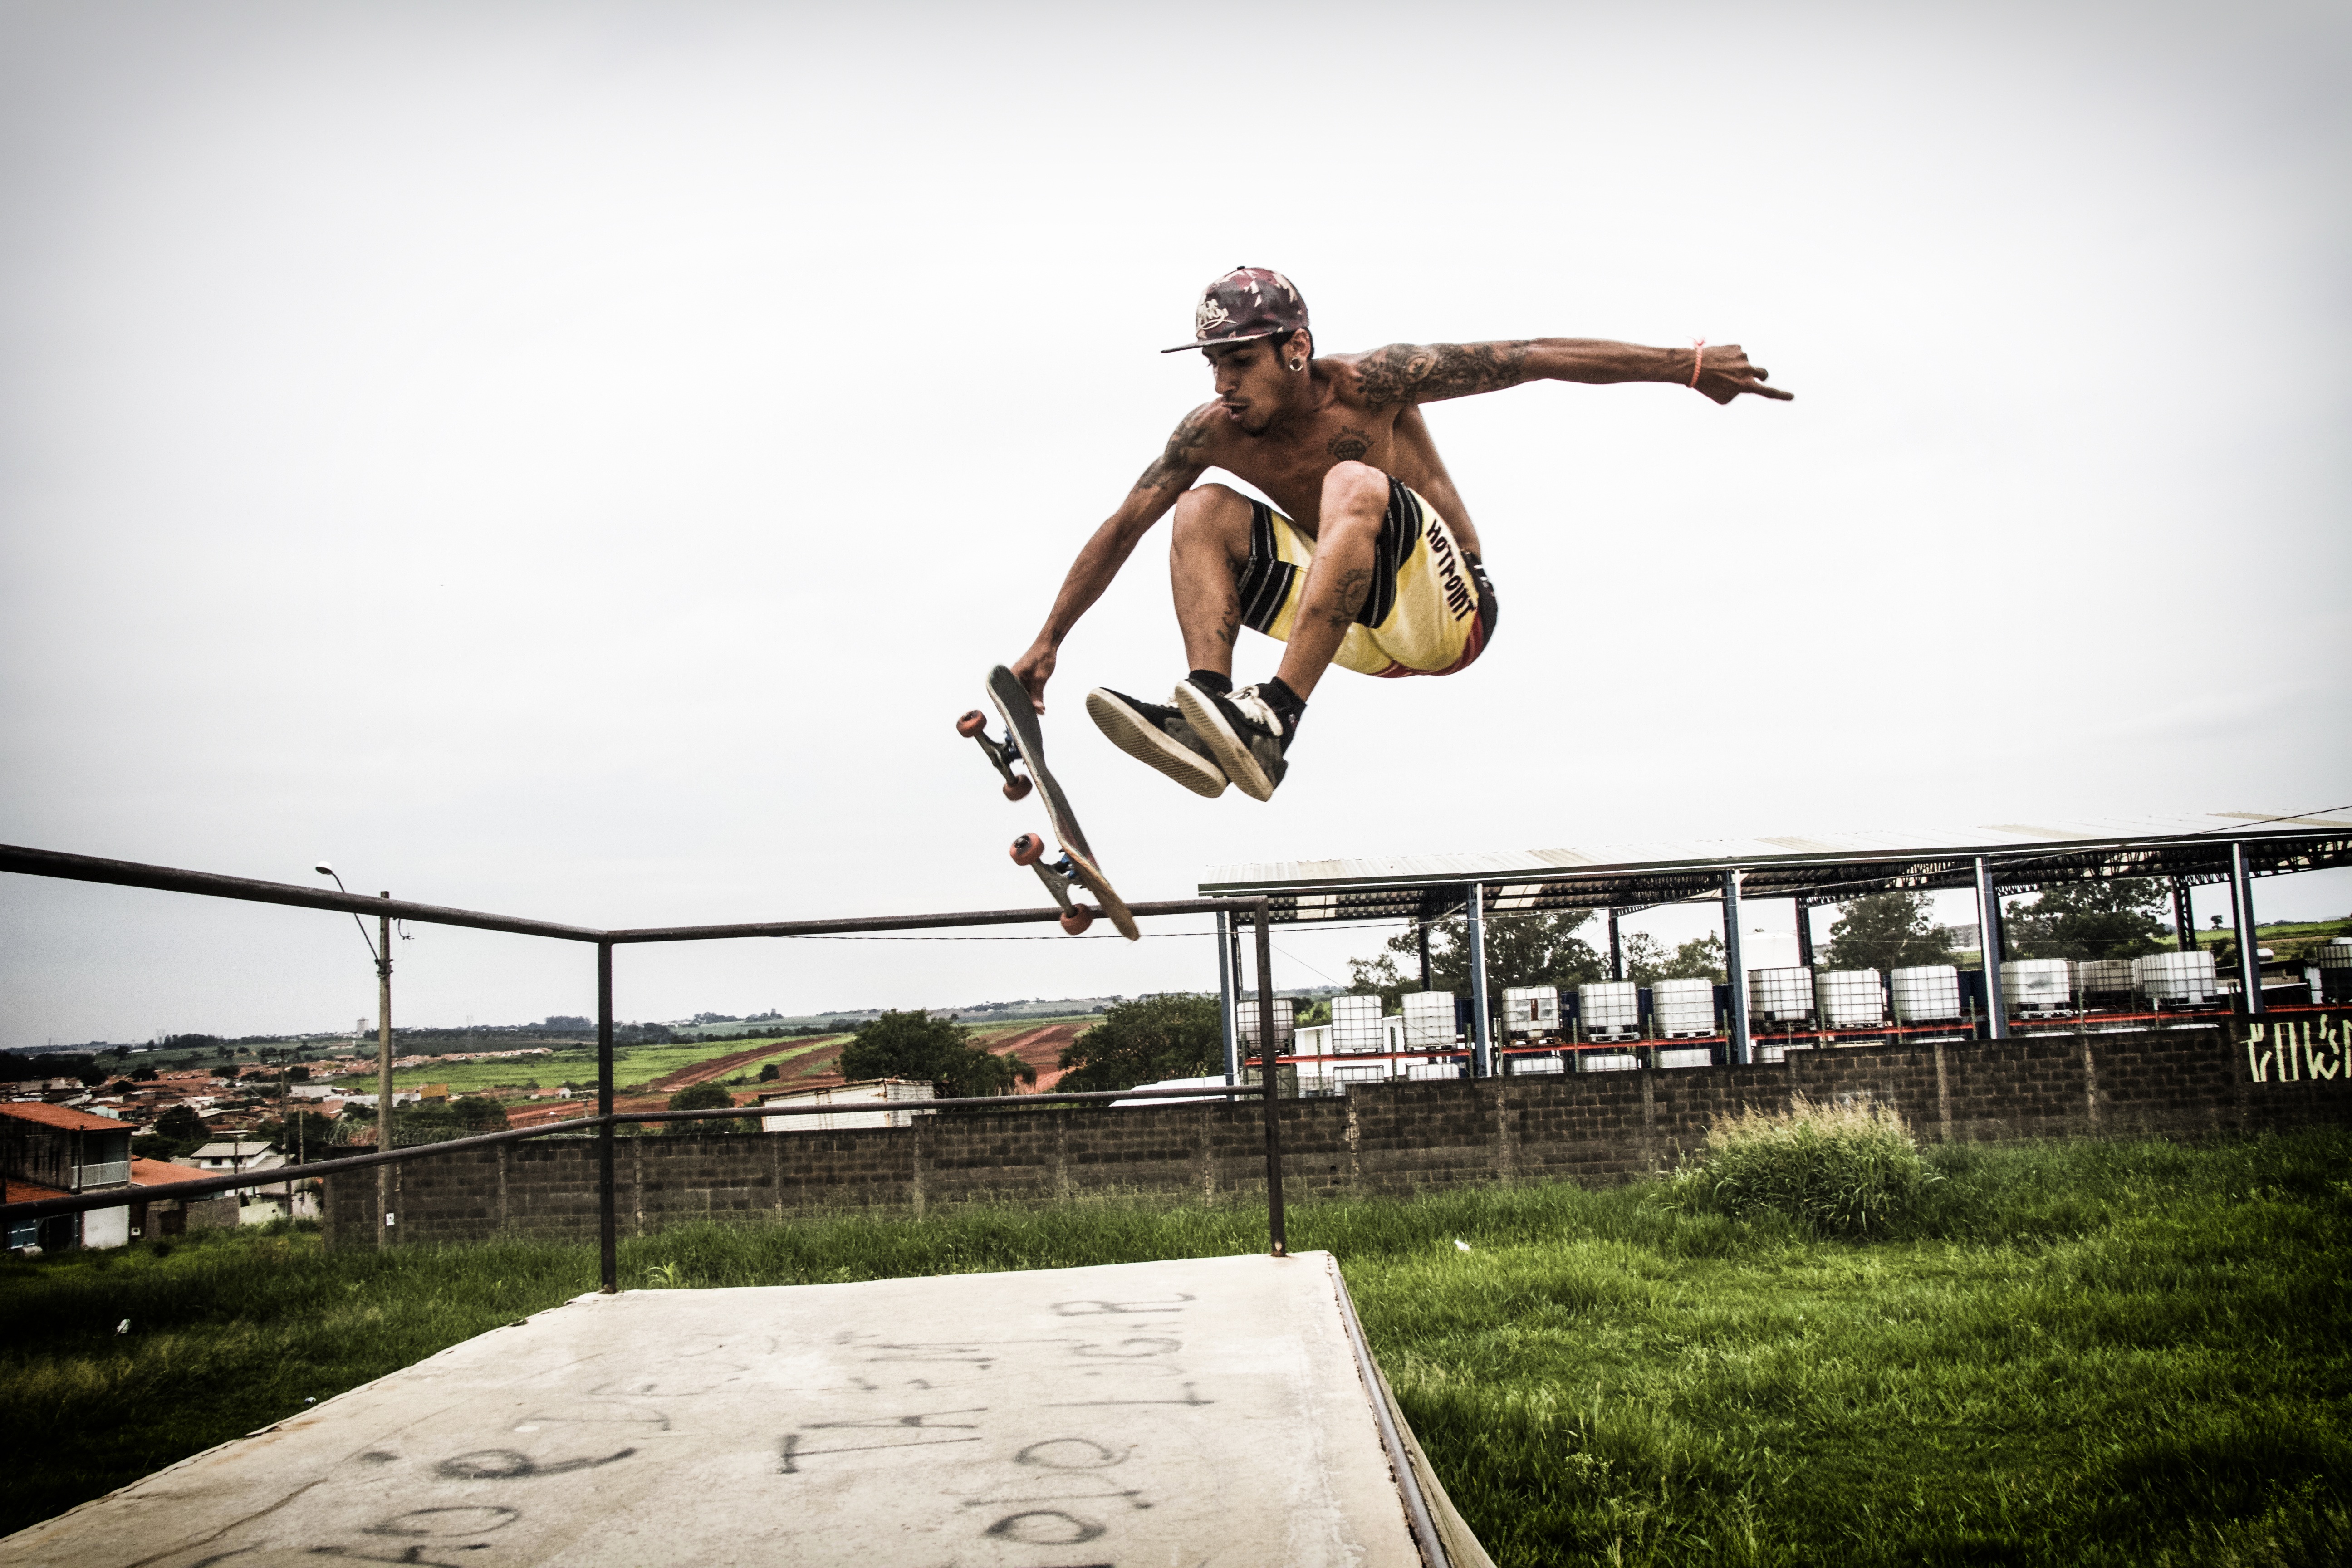
sport, skateboard, fly, skateboarding, jumping, extreme sport, sports, skater, radical, atmosphere of earth, cycle sport, bicycle motocross